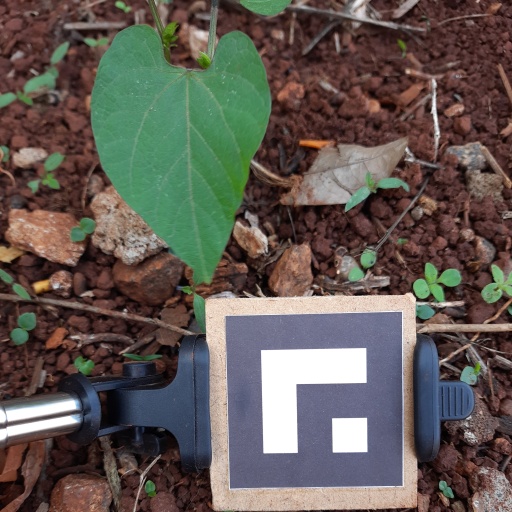
Observations: wavy surface, no eating holes, under shade